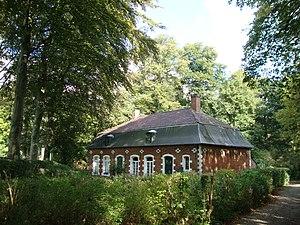
Ranger Maison, c. 1750, Everberg